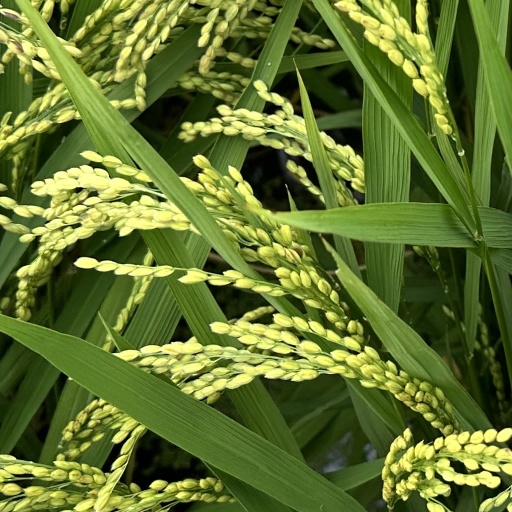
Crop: rice